USS St. Francis River

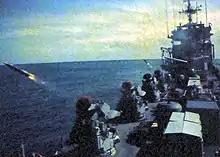
USS "St. Francis River" a pair of rockets toward enemy positions near Chu Lai, Vietnam in 1966

Reclassified as LFR-525 on 1 January 1969, "St. Francis River" was decommissioned and stricken from the Navy list on 17 April 1970. She was sold in November 1970 to Nissho-Iwai American Corp., Sasebo, Japan, for scrapping.